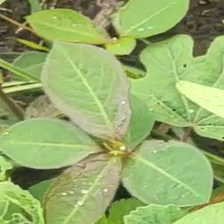
Weed species: Moti_dudhi(Euphorbia_geneculata_L)